China national football team

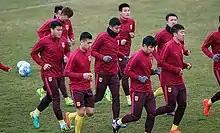
The Chinese national team in Tehran before a 2018 FIFA World Cup qualification match against Iran

In 1980, China participated in the 1982 FIFA World Cup qualifiers for a berth in the 1982 World Cup, but they lost a play-off game against New Zealand. During the 1986 FIFA World Cup qualifiers for the 1986 World Cup, China faced Hong Kong at home in the final match of the first qualifying round on 19 May 1985 where China only needed a draw to advance. However, Hong Kong produced a 2–1 upset win which resulted in riots inside and outside the stadium in Beijing. During the 1990 FIFA World Cup qualifiers, China again reached the final round. They just missed out on qualifying as they conceded two goals in the final three minutes against Qatar in their final group match. During the 1994 FIFA World Cup qualifiers – when they were led by their first-ever foreign manager, Klaus Schlapner – China failed to reach the final round of qualifying, coming second behind Iraq.